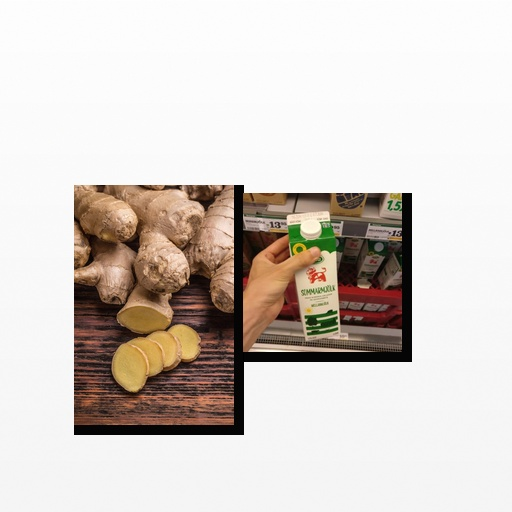
Food items: ginger, milk